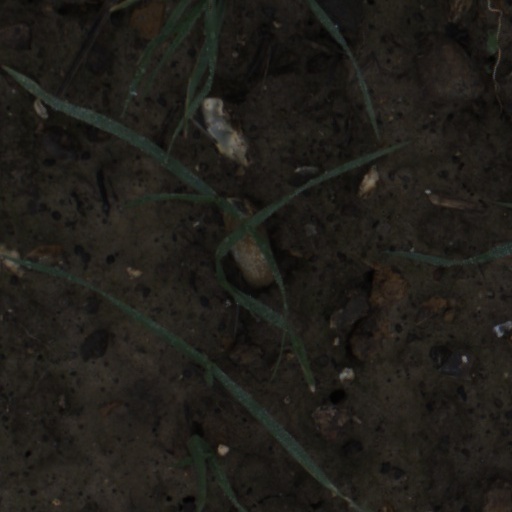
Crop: wheat